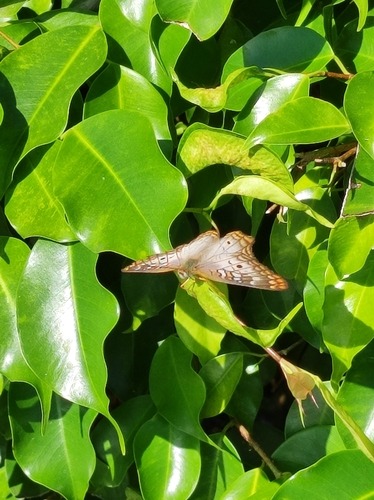
Scientific name: Anartia jatrophae
Common name: White peacock
Family: Nymphalidae
Order: Lepidoptera
Pollinator type: Primary pollinator
Habitat: Gardens, parks, and open areas
Geographic range: Southern United States to Argentina
Conservation status: Least Concern